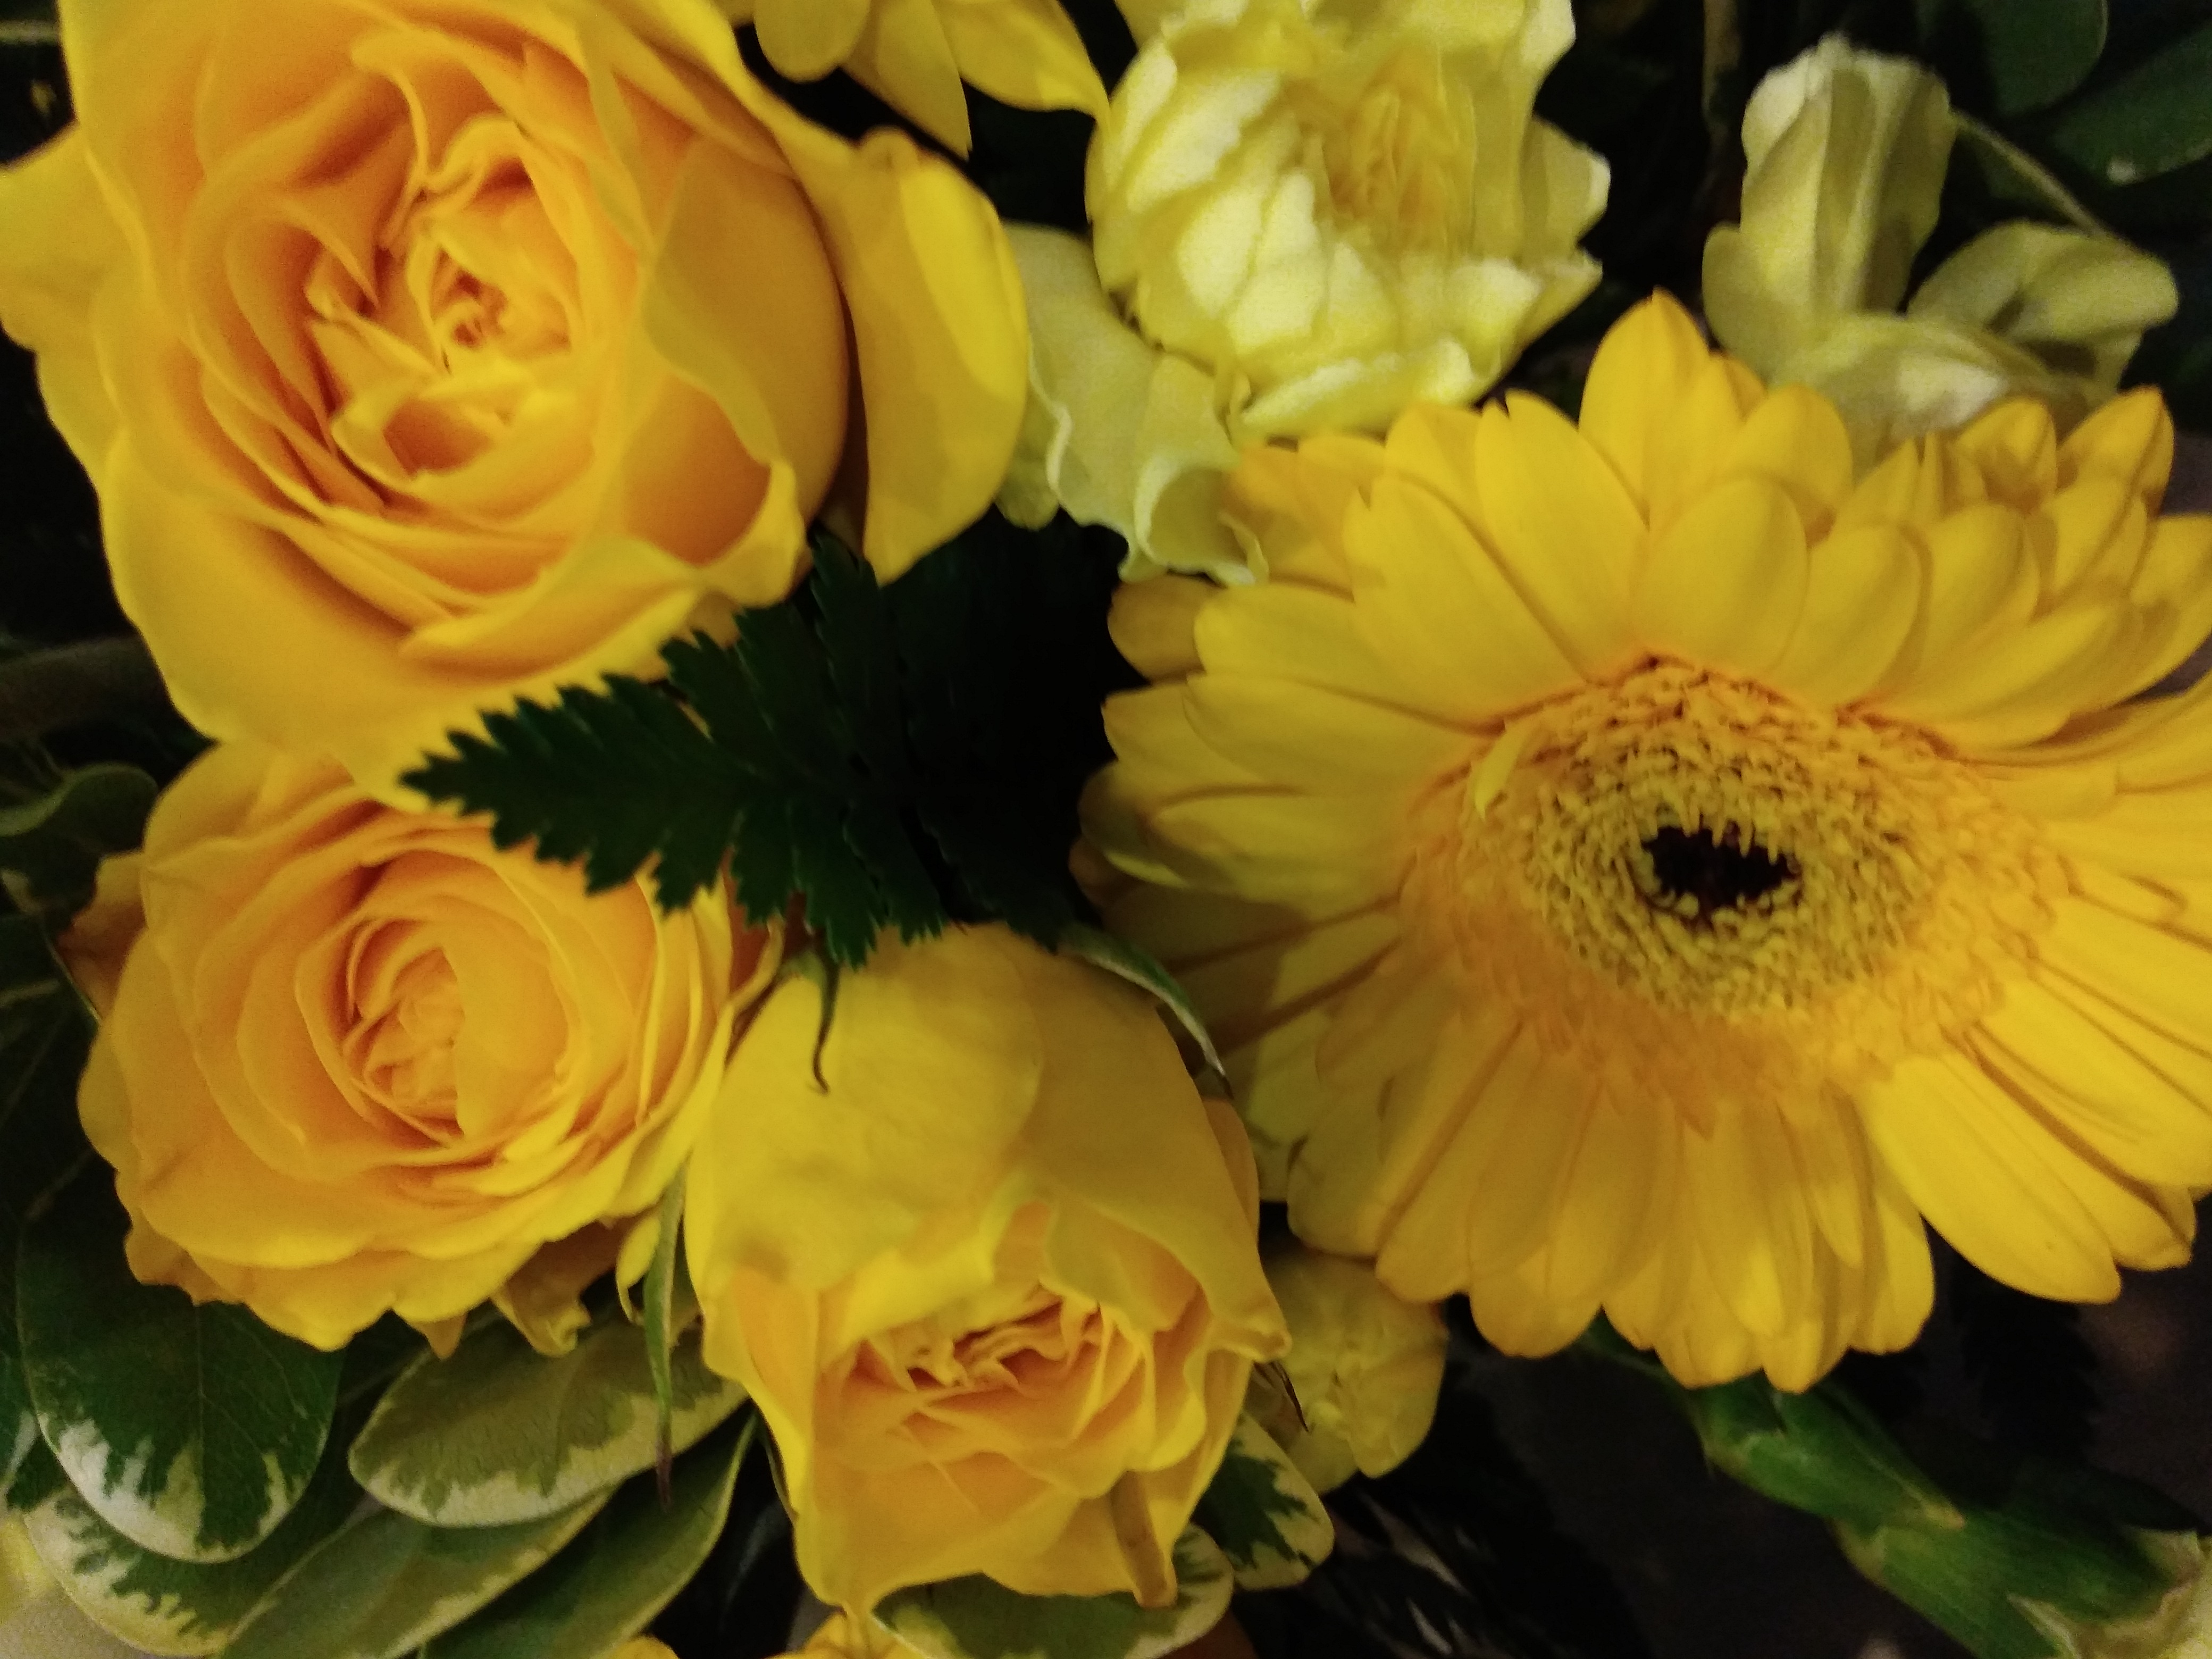
yellow, bouquet, yellow roses, roses, funeral, friendship, flower, flowering plant, plant, petal, cut flowers, flower arranging, floristry, gerbera, floral design, rose, garden roses, rose family, artificial flower, annual plant, barberton daisy, rose order, sunflower, chrysanths, floribunda, daisy family, english marigold, calendula